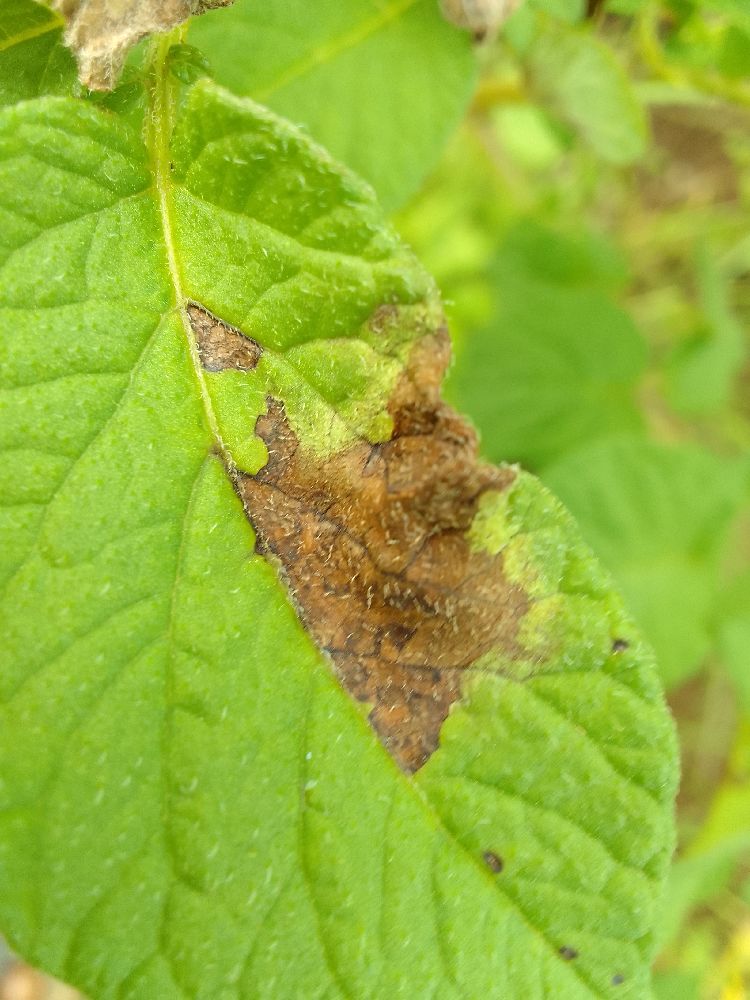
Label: Late blight